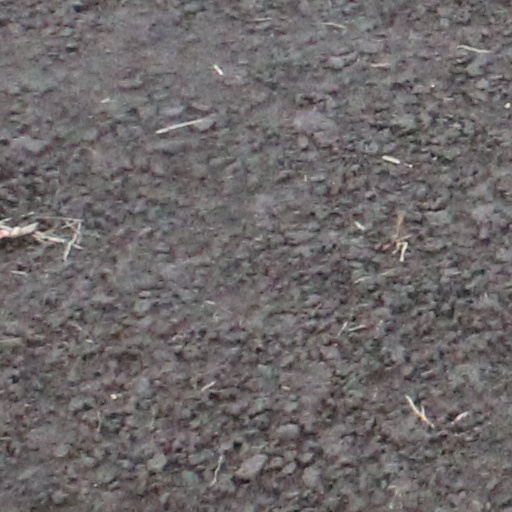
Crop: wheat